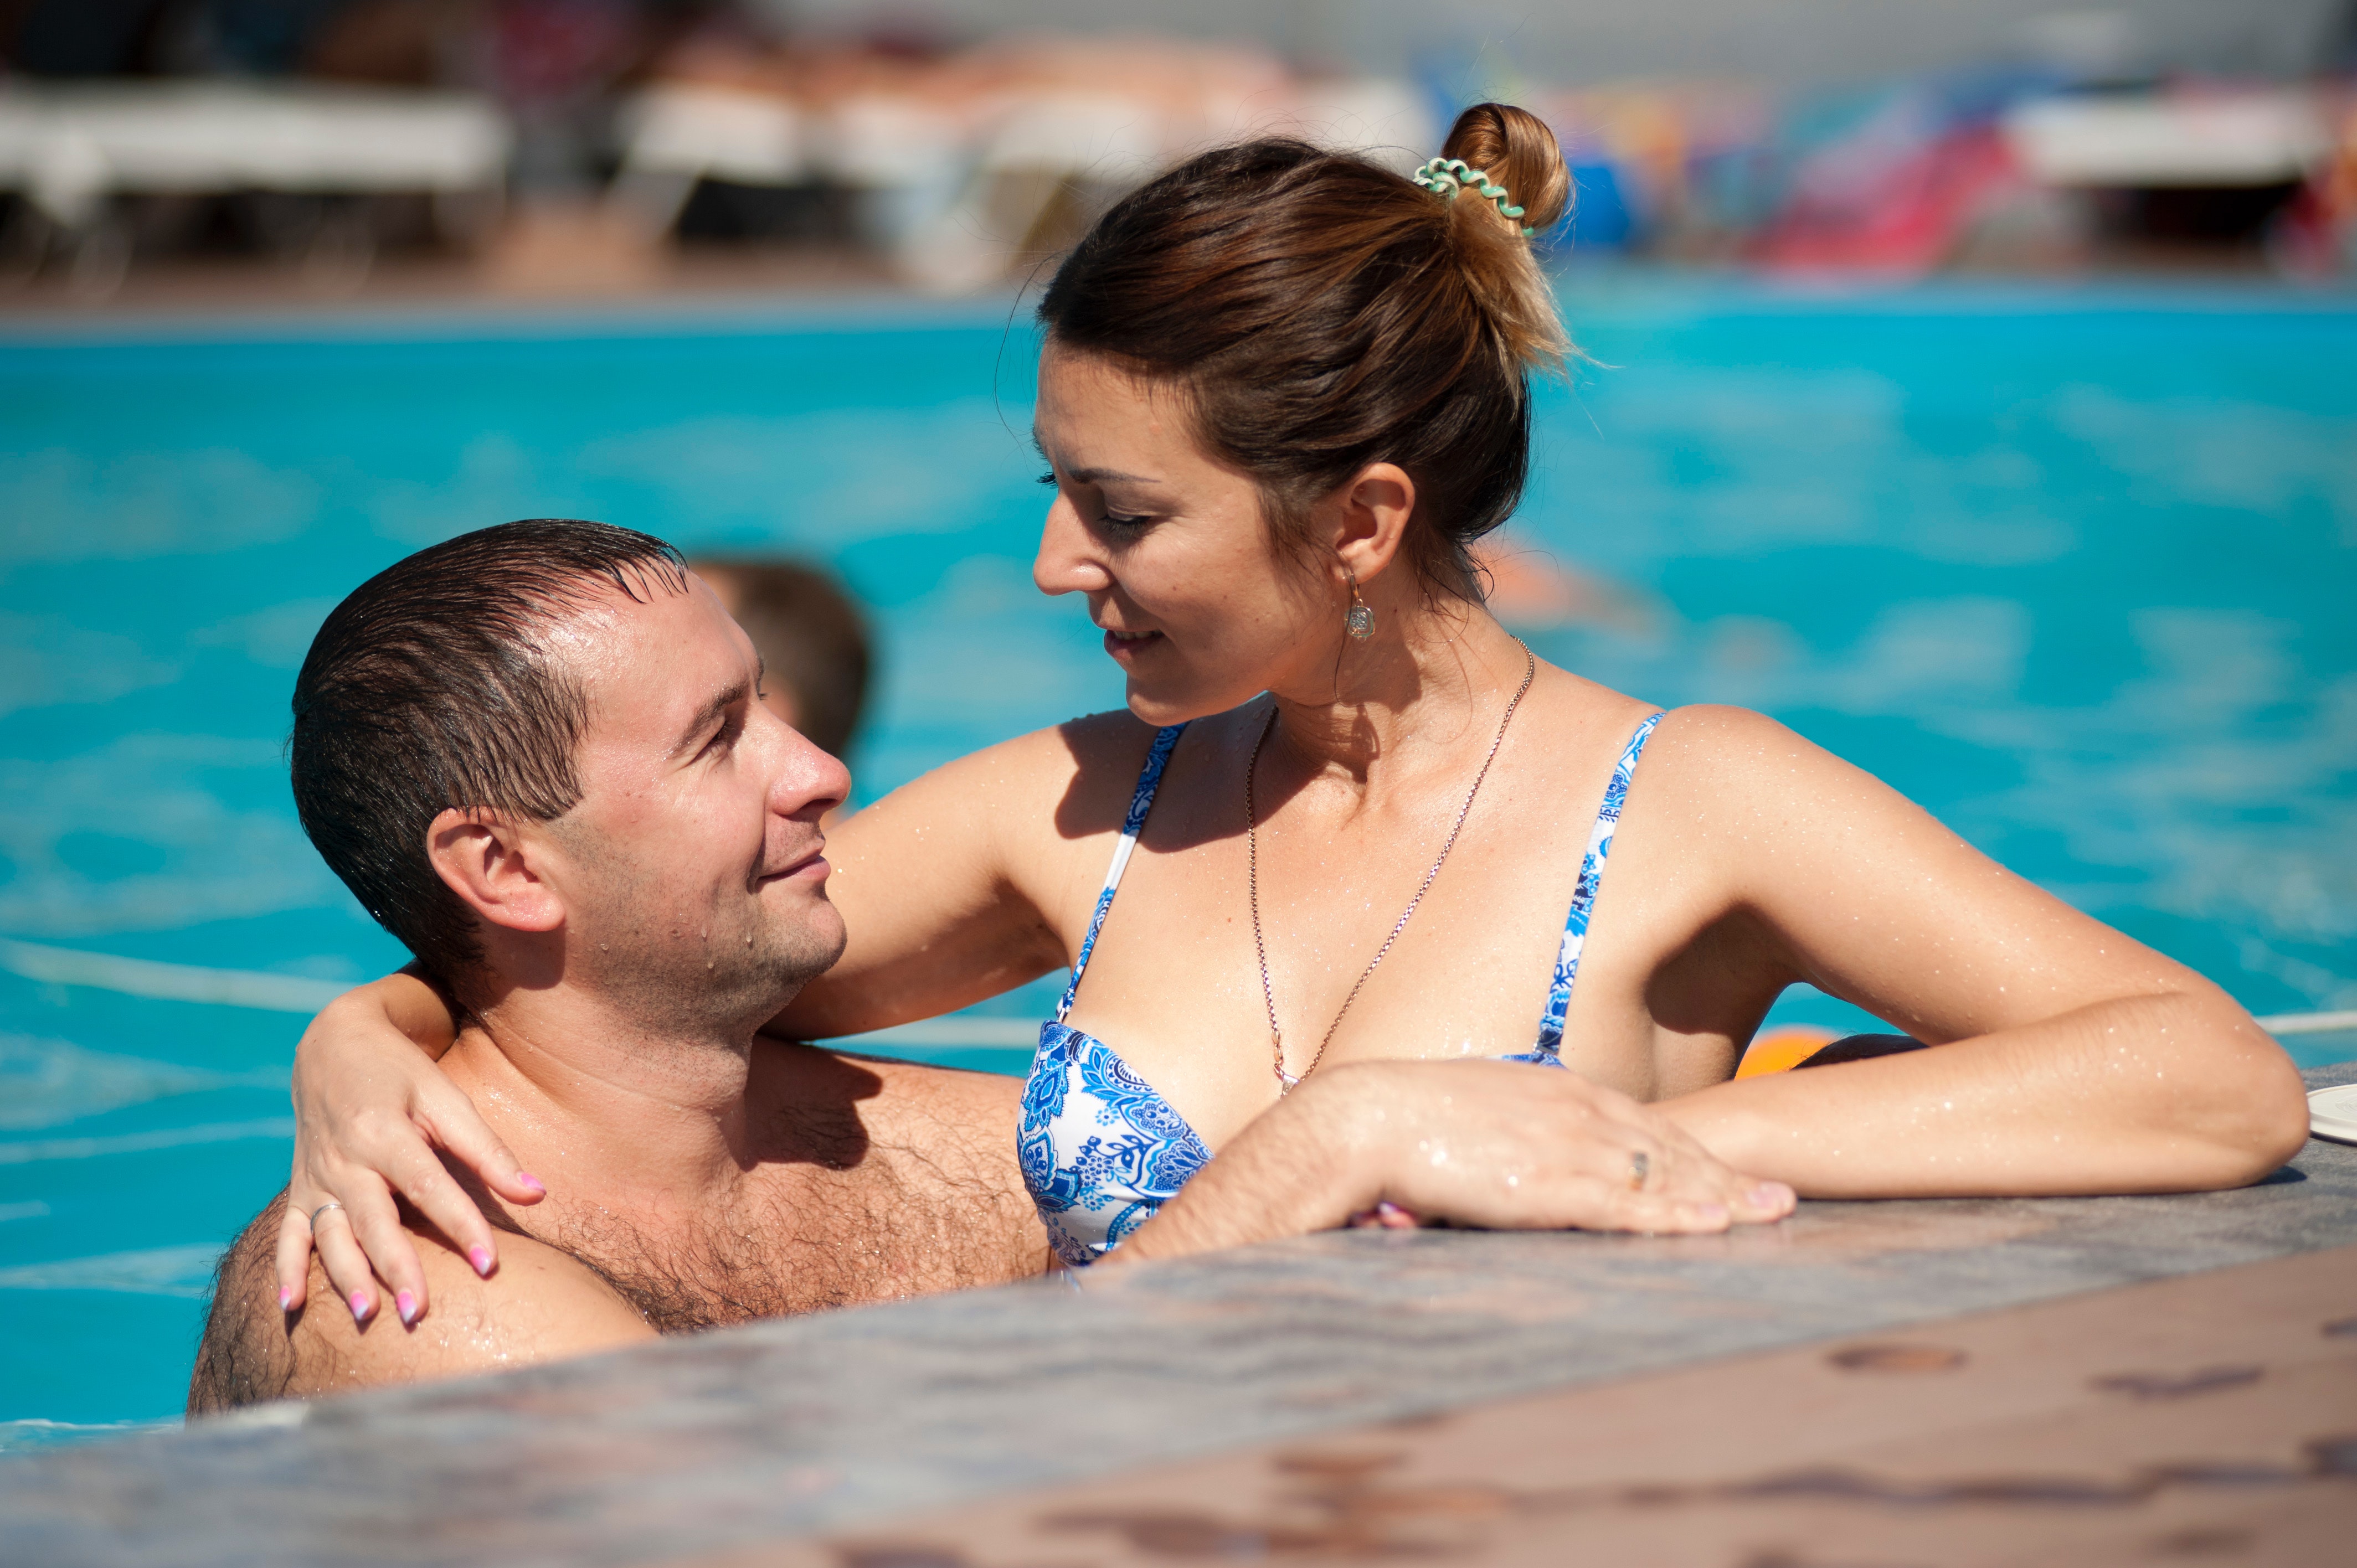
photograph, fun, swimming pool, leisure, vacation, recreation, summer, swimming, games, bikini, swimwear, indoor games and sports, water park, child, happy, leisure centre, bathing, pool, chest, black hair, nonbuilding structure